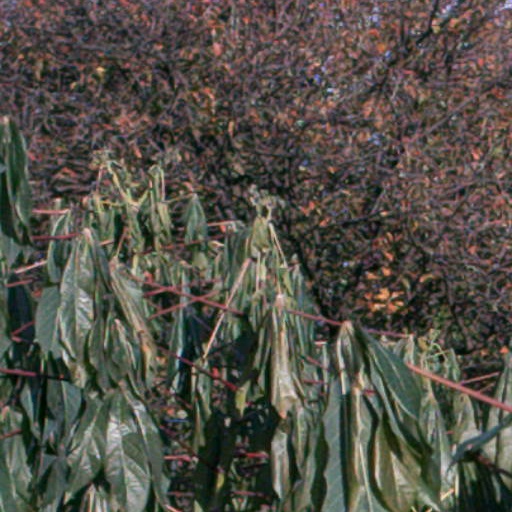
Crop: cassava